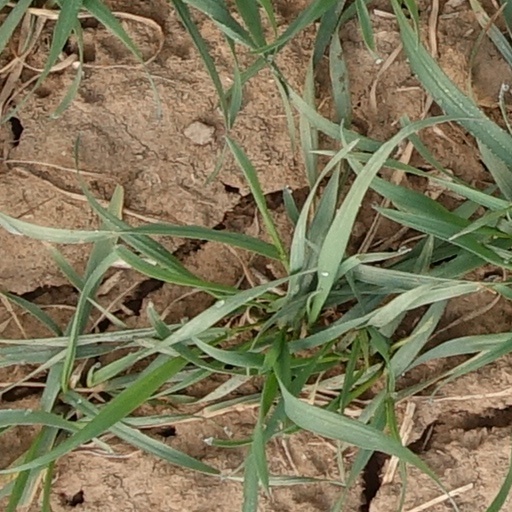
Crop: wheat